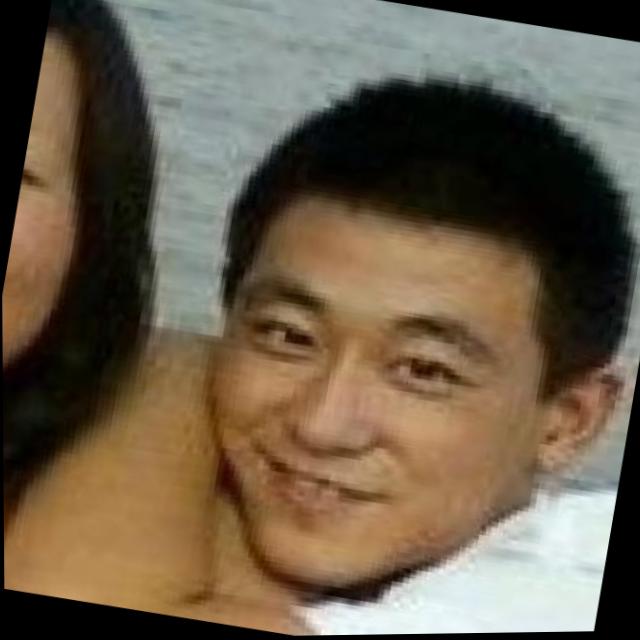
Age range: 21-44